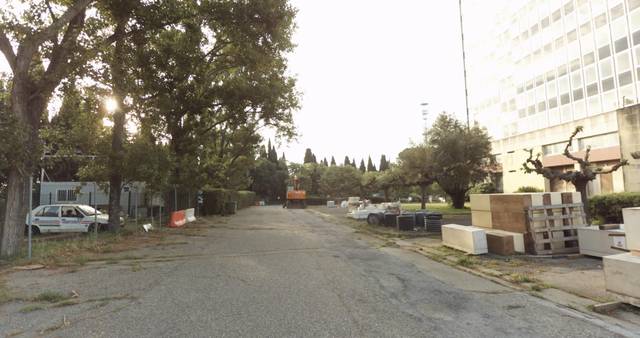
Region: France
Coordinates: 43.823, 4.387